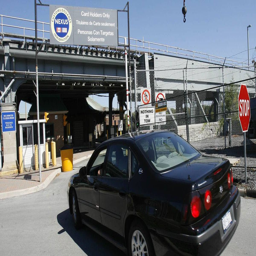
a car pulls up to the only bridge .